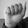
ASL letter: A